Iron–hydrogen alloy

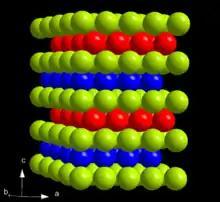
The double hexagonal close packed (dhcp) structure with ABAC alignment of FeH. Each sphere is an iron atom. Hydrogen are located in the interstices.

The best-known high-pressure phase in the iron-hydrogen system (characterized by V. E. Antonov and others, 1989) has a double hexagonal close packed (DHCP) structure. It consists of layers of hexagonal packed iron atoms, offset in a pattern ABAC; which means that even-numbered layers are vertically aligned, while the odd-numbered ones alternate between the two possible relative alignments. The c axis of the unit cell is 0.87 nm. Hydrogen atoms occupy octahedral cavities between the layers. The hydrogen layers come in vertically aligned pairs, bracketing the B and C layers and shifted like them. For each hydrogen added the unit cell expands by 1.8 Å (0.0018 nm). This phase was denoted ε’, after the similar structure that iron assumes above 14 GPa.